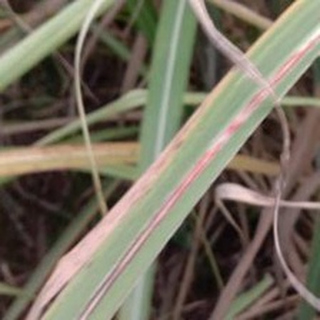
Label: sugarcane_red_rot